Jim Broadbent

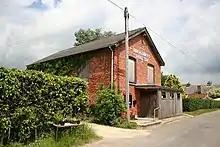
The Broadbent Theatre, Wickenby, Lincolnshire, named after Roy Broadbent, father of Jim. Photographed 2006

During that decade, his stage work included the original productions of "Kafka's Dick" (1986) and "Our Country's Good" (1988) at the Royal Court Theatre, and work for the Royal National Theatre including "The Government Inspector". Work on the stage with Mike Leigh includes "Goosepimples" and "Ecstasy". He had worked with Stephen Frears in "The Hit" (1984), and Terry Gilliam in "Time Bandits" (1981) and "Brazil" (1985).